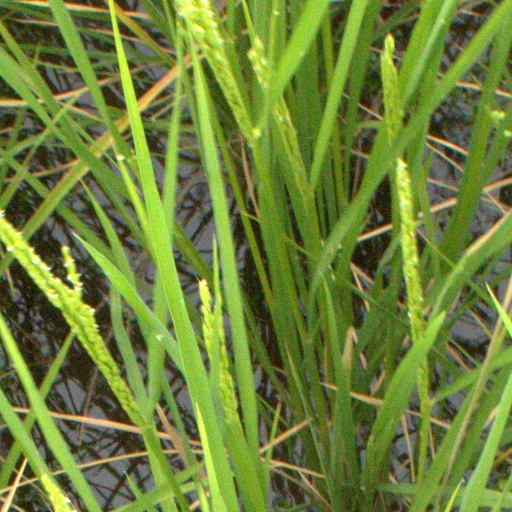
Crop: rice